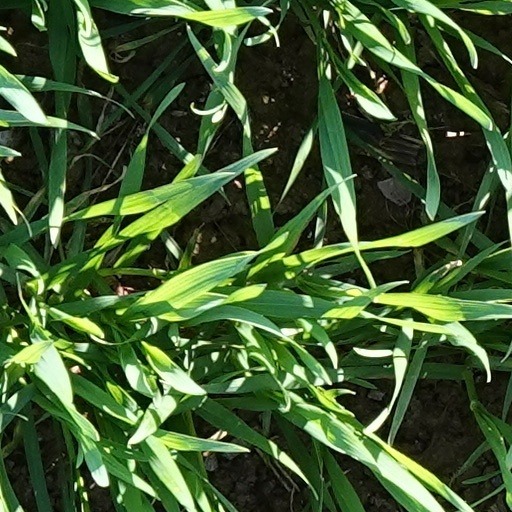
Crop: wheat